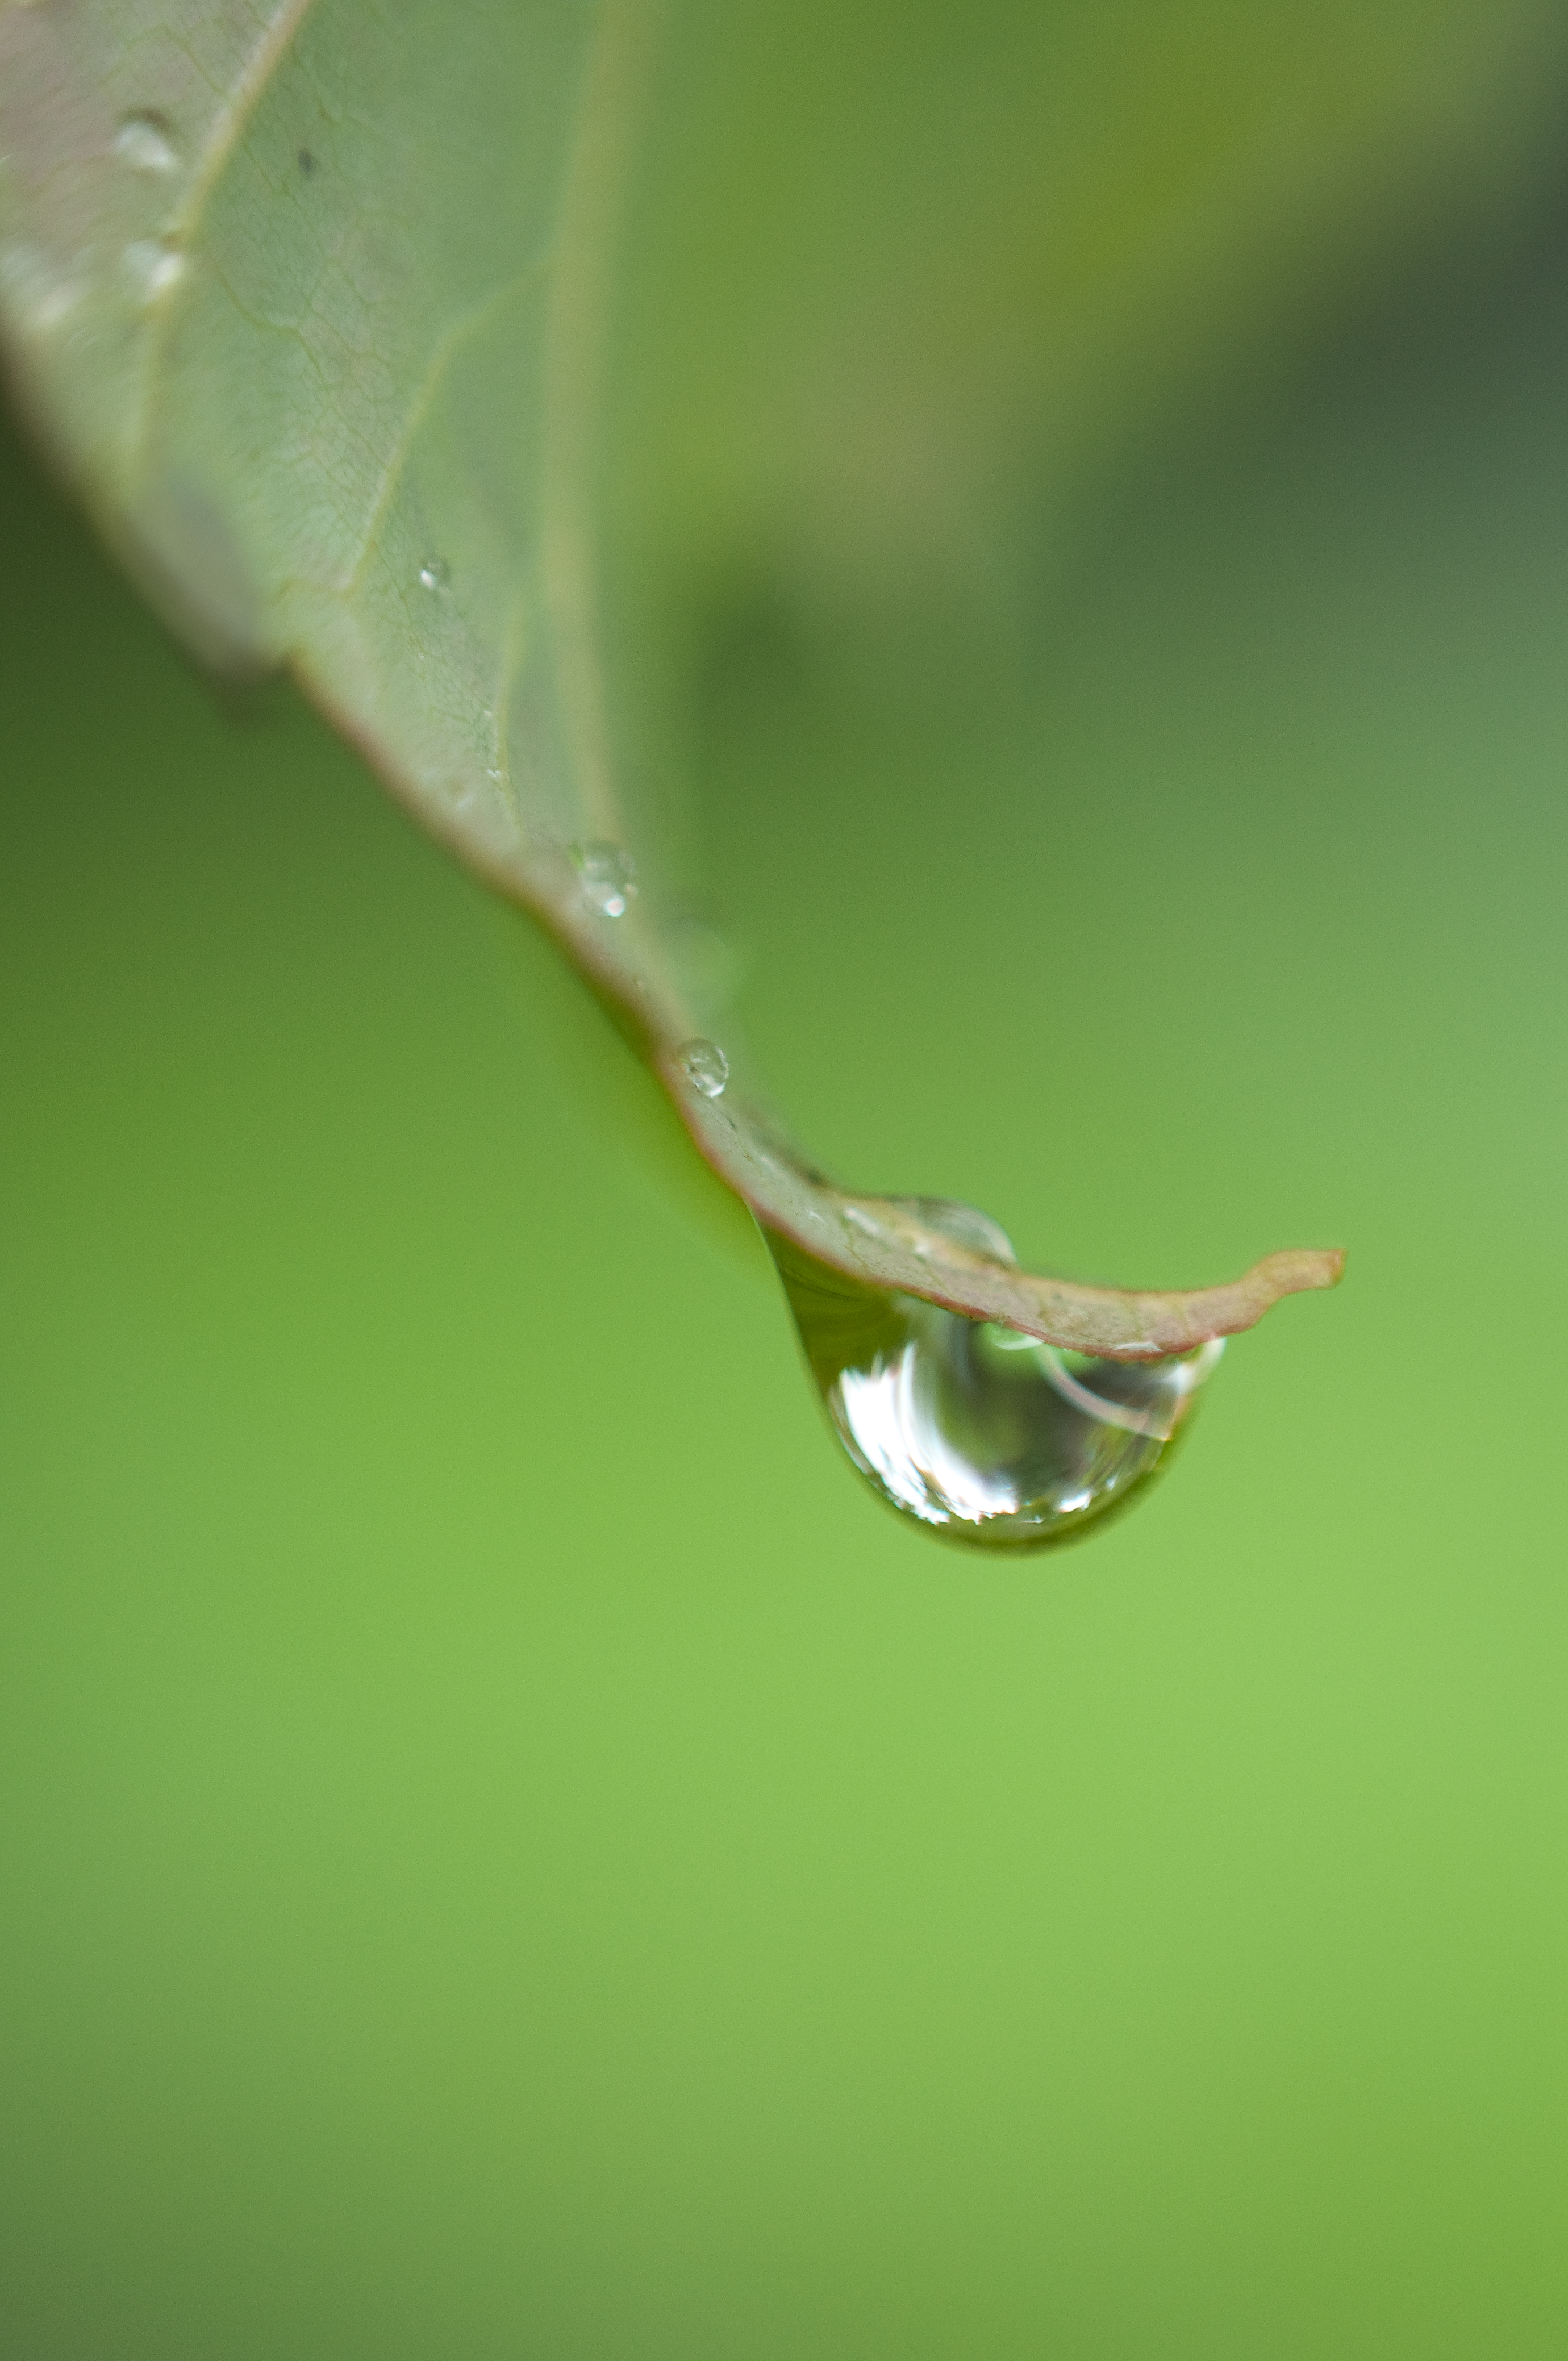
drop, water, green, moisture, dew, leaf, macro photography, close up, plant, Transparent material, photography, liquid